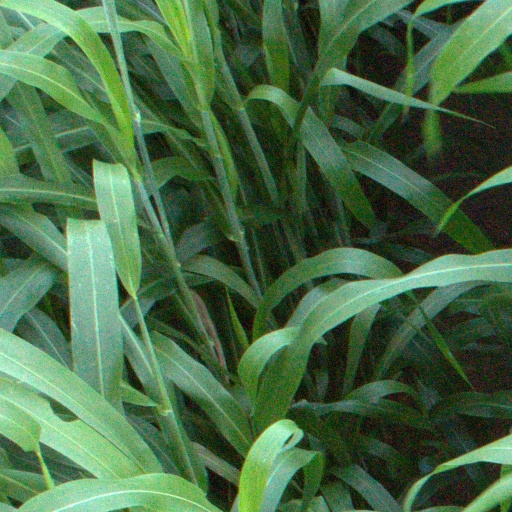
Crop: sorghum